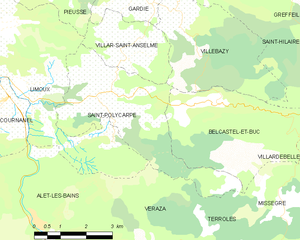
Carte des communes françaises: Saint-Polycarpe